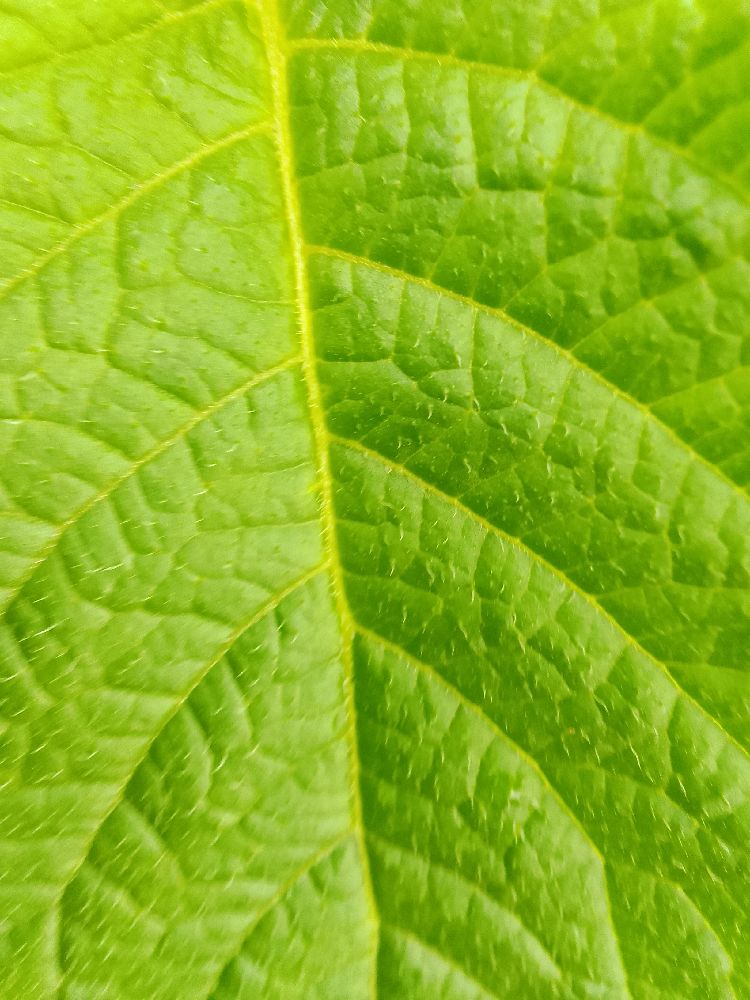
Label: Healthy